Hypersonic Technology Demonstrator Vehicle

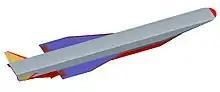
A render of HSTDV cruise vehicle.

Israel has provided some assistance on the HSTDV program, including wind tunnel testing, as has Cranfield University of the U.K. An unnamed third country is helping as well. According to a report, Russia has provided critical help in the project. India's main defence-industrial partner is Russia, which has carried out considerable research into hypersonic propulsion.